List of airports in Belarus

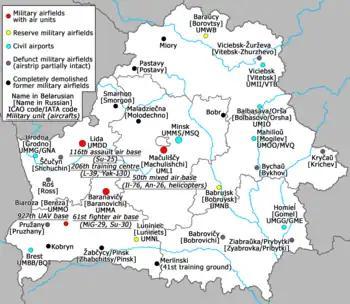
Map of airports and military airbases in Belarus

This is a list of airports in Belarus, grouped by type and sorted by location.